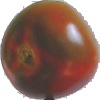
Label: Tomato Maroon 1